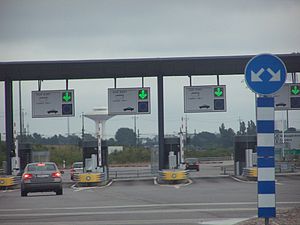
Øresundsforbindelsen / Trafik
Betalingsanlæg
Øresundsforbindelsen er en fast kombineret bro- og tunnelforbindelse indviet 1. juli 2000 mellem Danmark og Sverige. Forbindelsen består af Øresundstunnelen mellem Amager og den kunstige ø Peberholm samt Øresundsbroen, en kombineret bjælkebro og skråstagsbro mellem Peberholm og Lernacken syd for Malmø. Forbindelsen består af en motorvej og et dobbelt jernbanespor. Forbindelsens længde er 15,9 km.